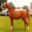
Label: horse